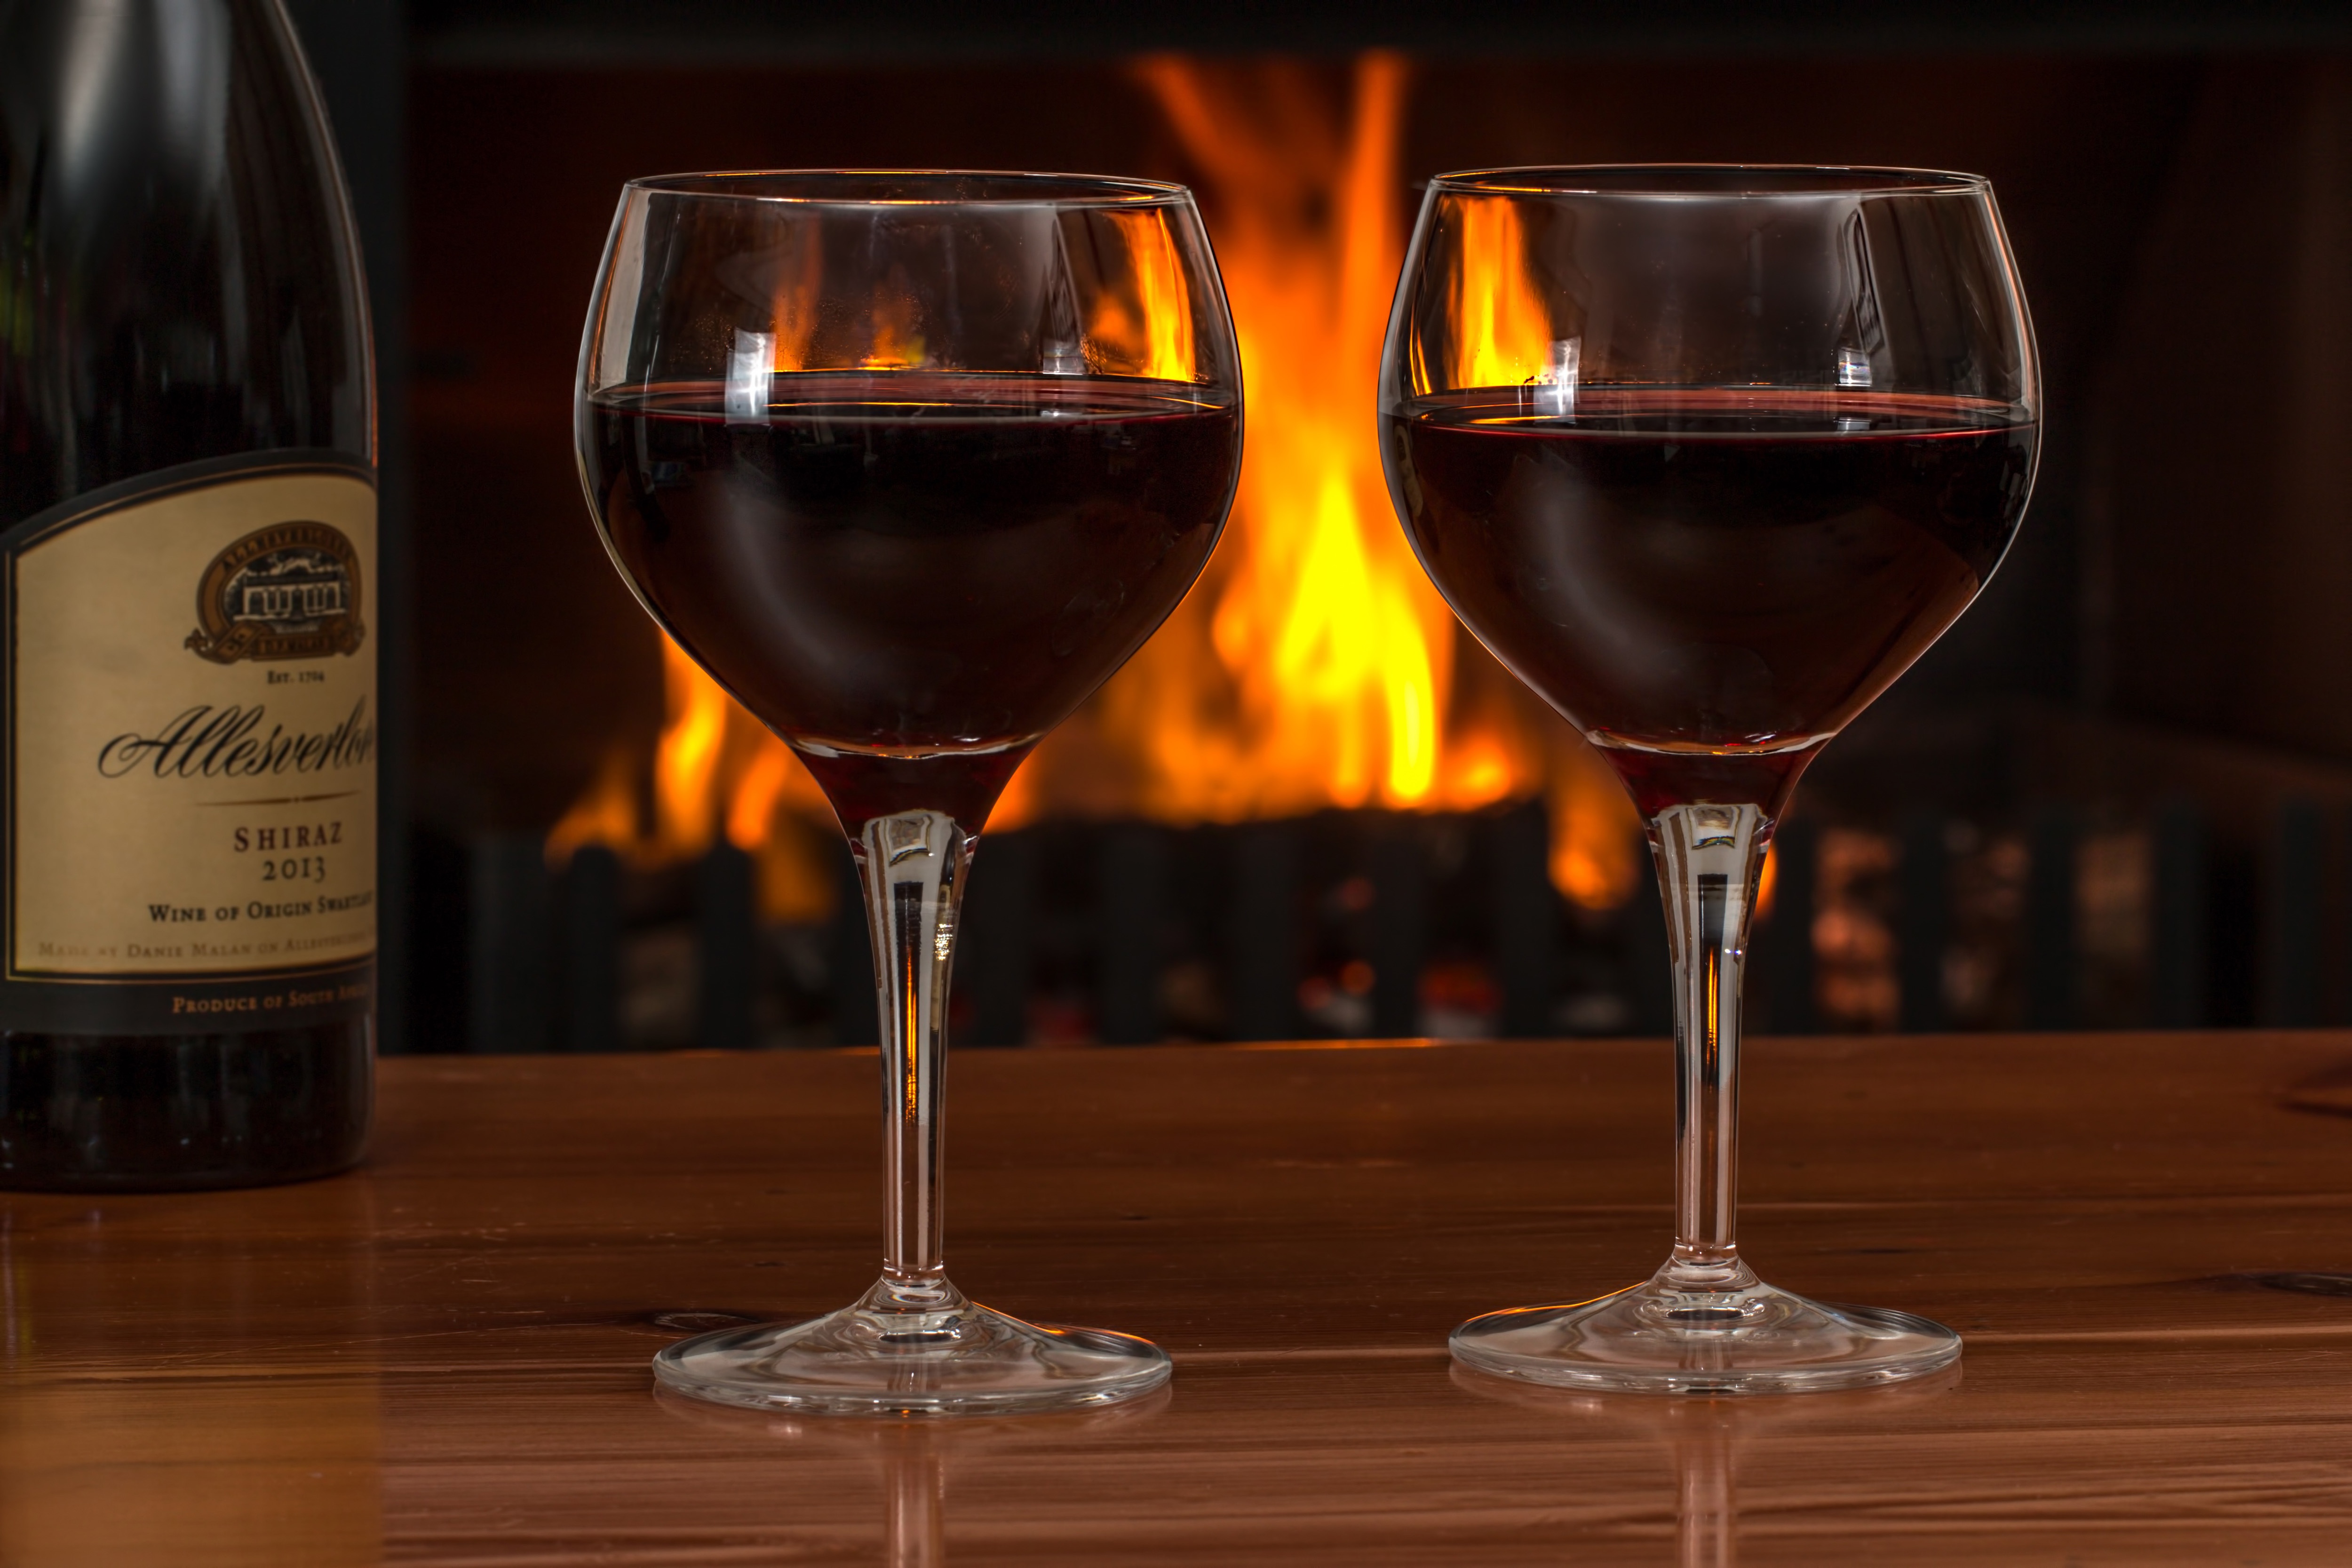
stemware, wine glass, glass, champagne stemware, drink, drinkware, alcoholic beverage, alcohol, wine, distilled beverage, liqueur, Snifter, bottle, tableware, dessert wine, wine cocktail, barware, beer glass, port wine, cocktail, sherry, classic cocktail, red wine, calvados, wine bottle, glass bottle, still life photography, aviation, beer, wine tasting, aperitif, champagne, champagne cocktail, manhattan, white wine